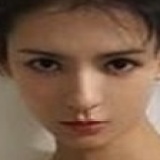
diễn viên Trương Dư Hi